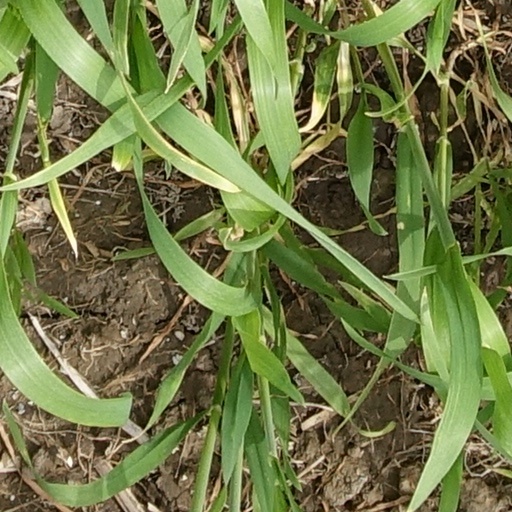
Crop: wheat